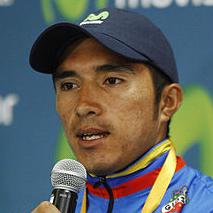
Age: 29